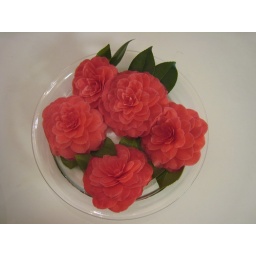
The boys and I picked camelias to celebrate Phil's first flying lesson in the DA-40.